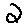
Label: 2